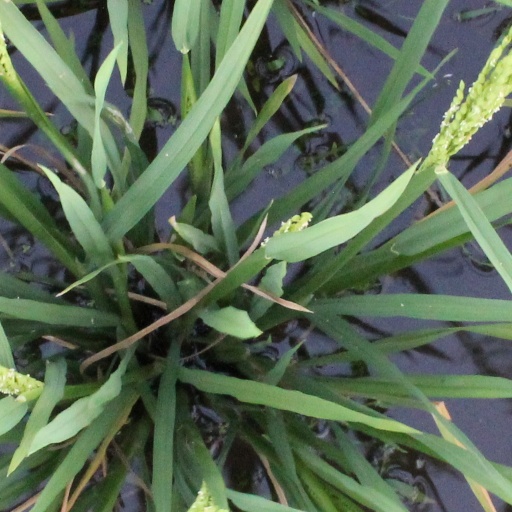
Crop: rice